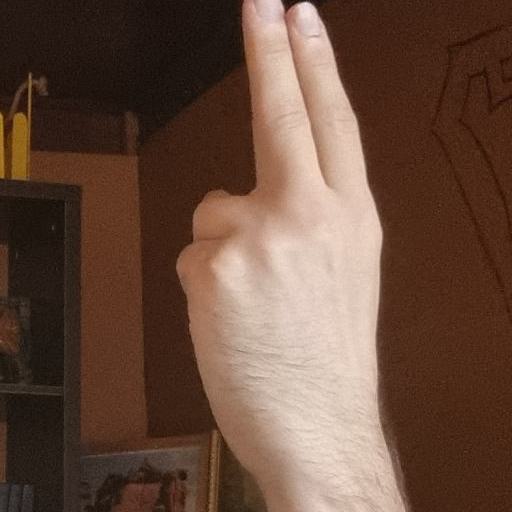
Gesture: two_up_inverted